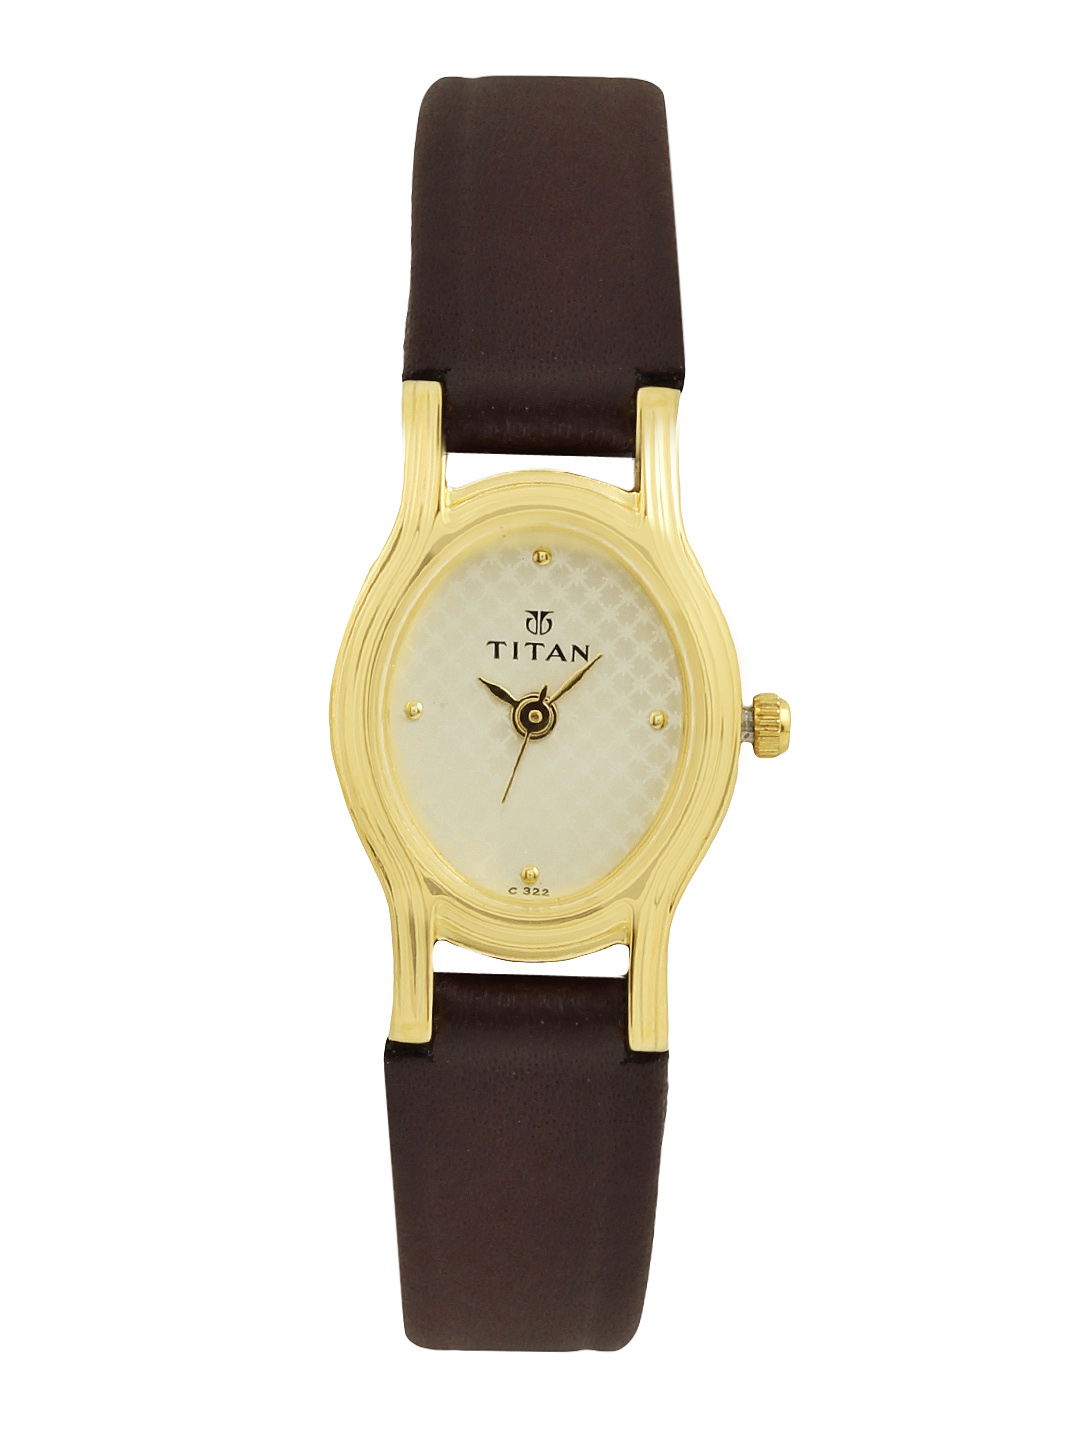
Titan Women Gold Watch
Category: Accessories / Watches / Watches
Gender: Women
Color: Gold
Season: Winter 2016
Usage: Casual